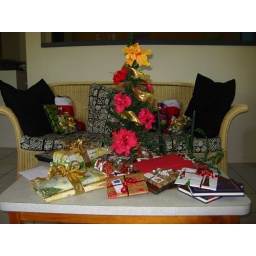
Our little Christmas tree decorated in tropical flowers with our gifts to each other underneath.